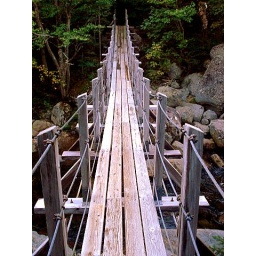
wooden foot bridge in New Hampshire in the White Mountains